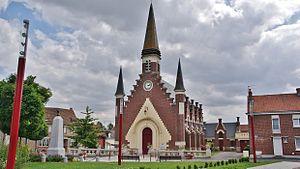
Athies est une commune française située dans le département du Pas-de-Calais en région Hauts-de-France.